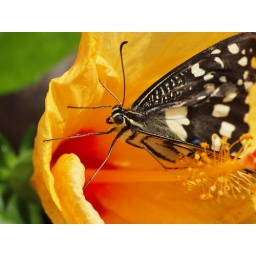
butterfly in yellow flower